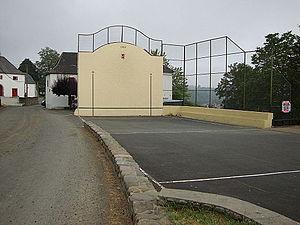
Mendy est une ancienne commune française du département des Pyrénées-Atlantiques. Le 27 juin 1842, la commune fusionne avec Idaux pour former la nouvelle commune d'Idaux-Mendy.
Idaux-Mendy est une commune française située dans le département des Pyrénées-Atlantiques, en région Nouvelle-Aquitaine.